Theoris of Lemnos

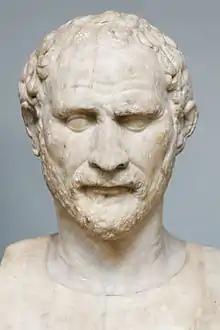
Demosthenes, whose speech "Against Aristogeiton" is the source of the most detailed account of the prosecution of Theoris

The trial of Theoris of Lemnos is the best-known of several classical Athenian trials of women who practiced magic; it is also the best-attested, appearing in three ancient sources. The earliest and most detailed source is Demosthenes' speech "Against Aristogeiton", which was addressed to jurors in the trial of Aristogeiton, an Athenian orator. The speech mentions Theoris because of her connection to Eunomus, the brother of Aristogeiton. The speaker attempts to persuade the jury that Eunomus' testimony should be ignored, in part because of his own questionable past, and his involvement in the affair which, according to the speaker, caused Theoris to be convicted and executed.